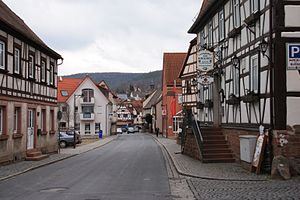
Mönchberg
Hovedgaden i Mönchberg
Mönchberg er en købstad i Landkreis Miltenberg i Regierungsbezirk Unterfranken i den tyske delstat Bayern. Den er hjemsted for Verwaltungsgemeinschaft Mönchberg og statanerkendt kurby.